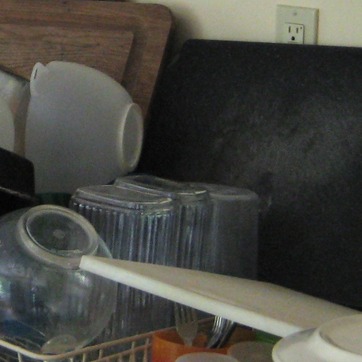
Material: metal